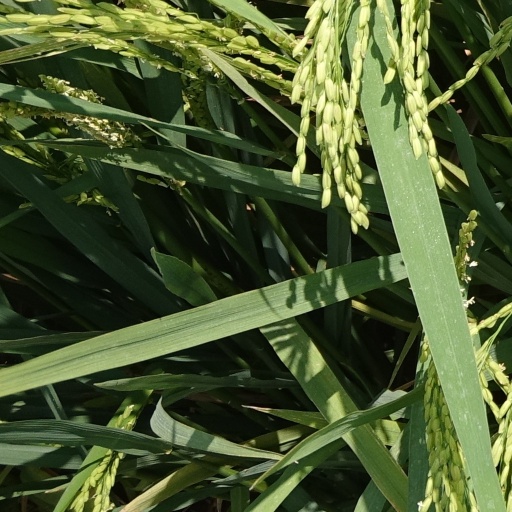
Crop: rice